Shipka Valley

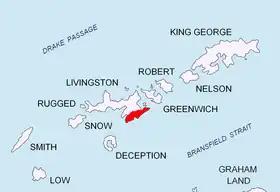
Location of Tangra Mountains on Livingston Island in the South Shetland Islands.

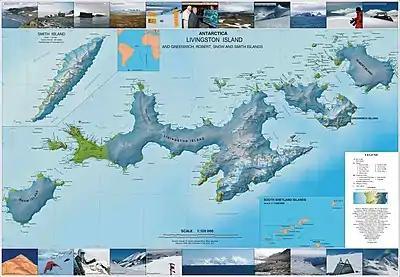
Topographic map of Livingston Island, Greenwich, Robert, Snow and Smith Islands.

Shipka Valley (Shipchenska Dolina \'ship-chen-ska do-li-'na\) valley extending and wide in Tangra Mountains, Livingston Island in the South Shetland Islands, Antarctica. The valley descends from Shipka Saddle between the north slopes of Lyaskovets Peak and Levski Peak, and holds a tributary glacier which joins Huron Glacier east of Aheloy Nunatak.